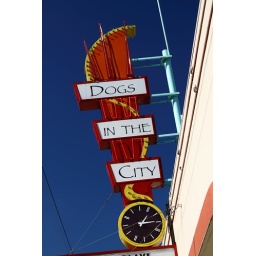
dogs in the city sign